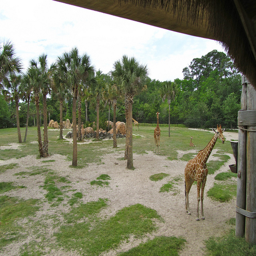
A giraffe walking in the den of the zoo
Giraffes in a well maintained tropical zoo enclosure
A giraffe who has walked away from the herd to get a drink of water.
A giraffe walks around an area that has patchy grass.
giraffes in a field with trees and dirt